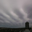
Label: cloud